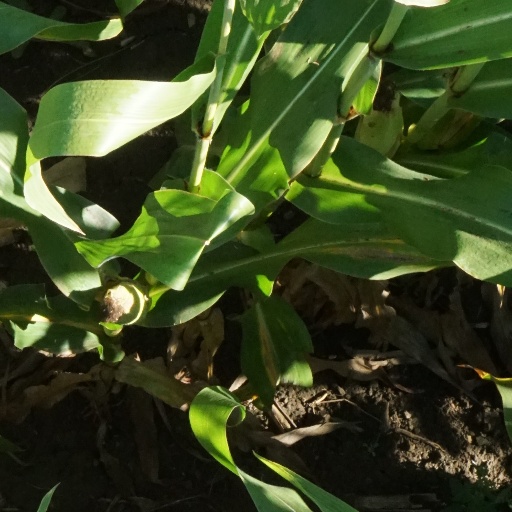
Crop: maize; corn